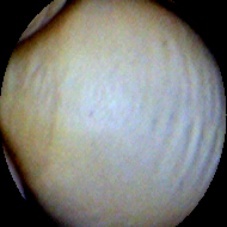
Label: Intact